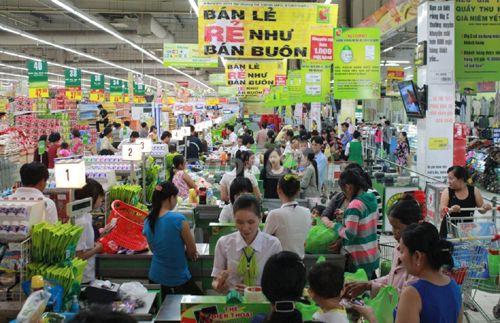
có nhiều người đang xuất hiện ở trong khung hình